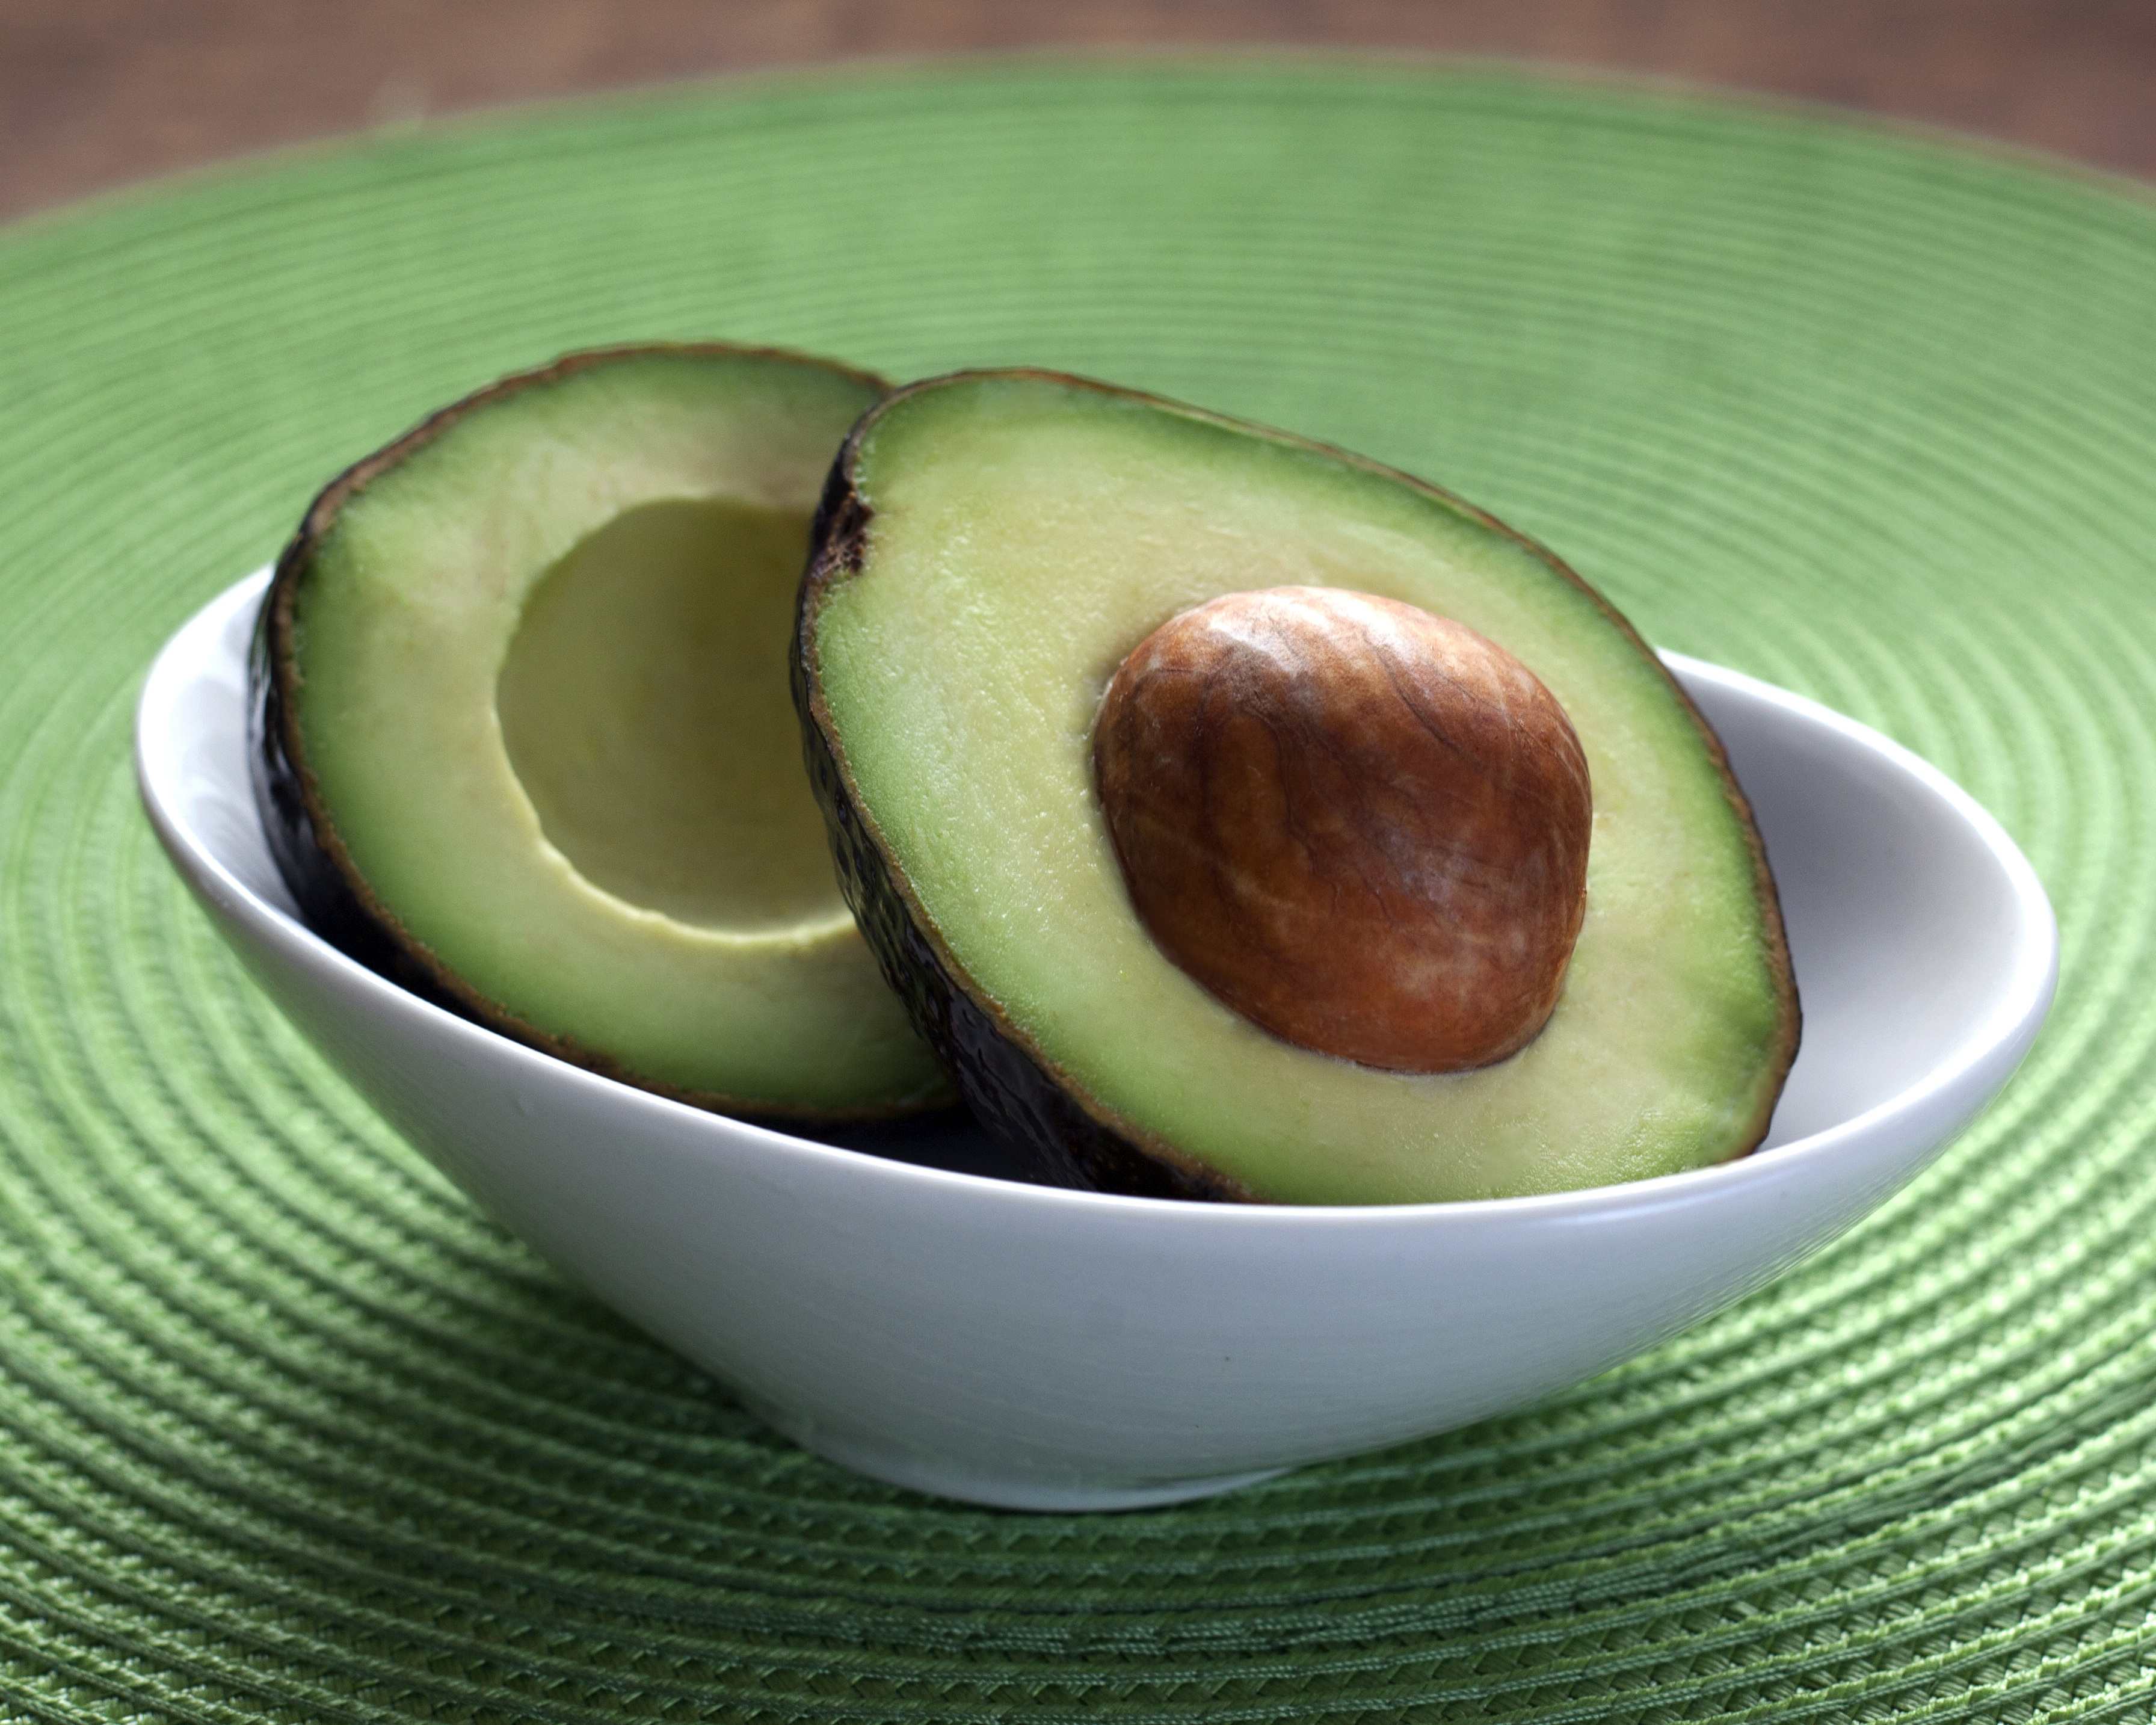
plant, fruit, bowl, food, green, produce, vegetable, natural, avocado, healthy, coconut, nutrition, vegan, vegetarian, raw, flowering plant, guacamole, land plant